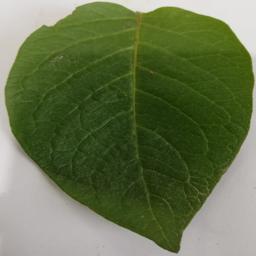
Etiqueta: Sana